Sivalokanathar temple, Gramam

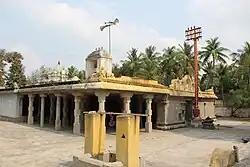
Image of the shrines of the temple

As per Hindu legend, the Dvarapalas, the gatekeepers named Thindi and Mundi worshipped Shiva at this temple and hence the temple came to be known as Thirumundeeswaram.